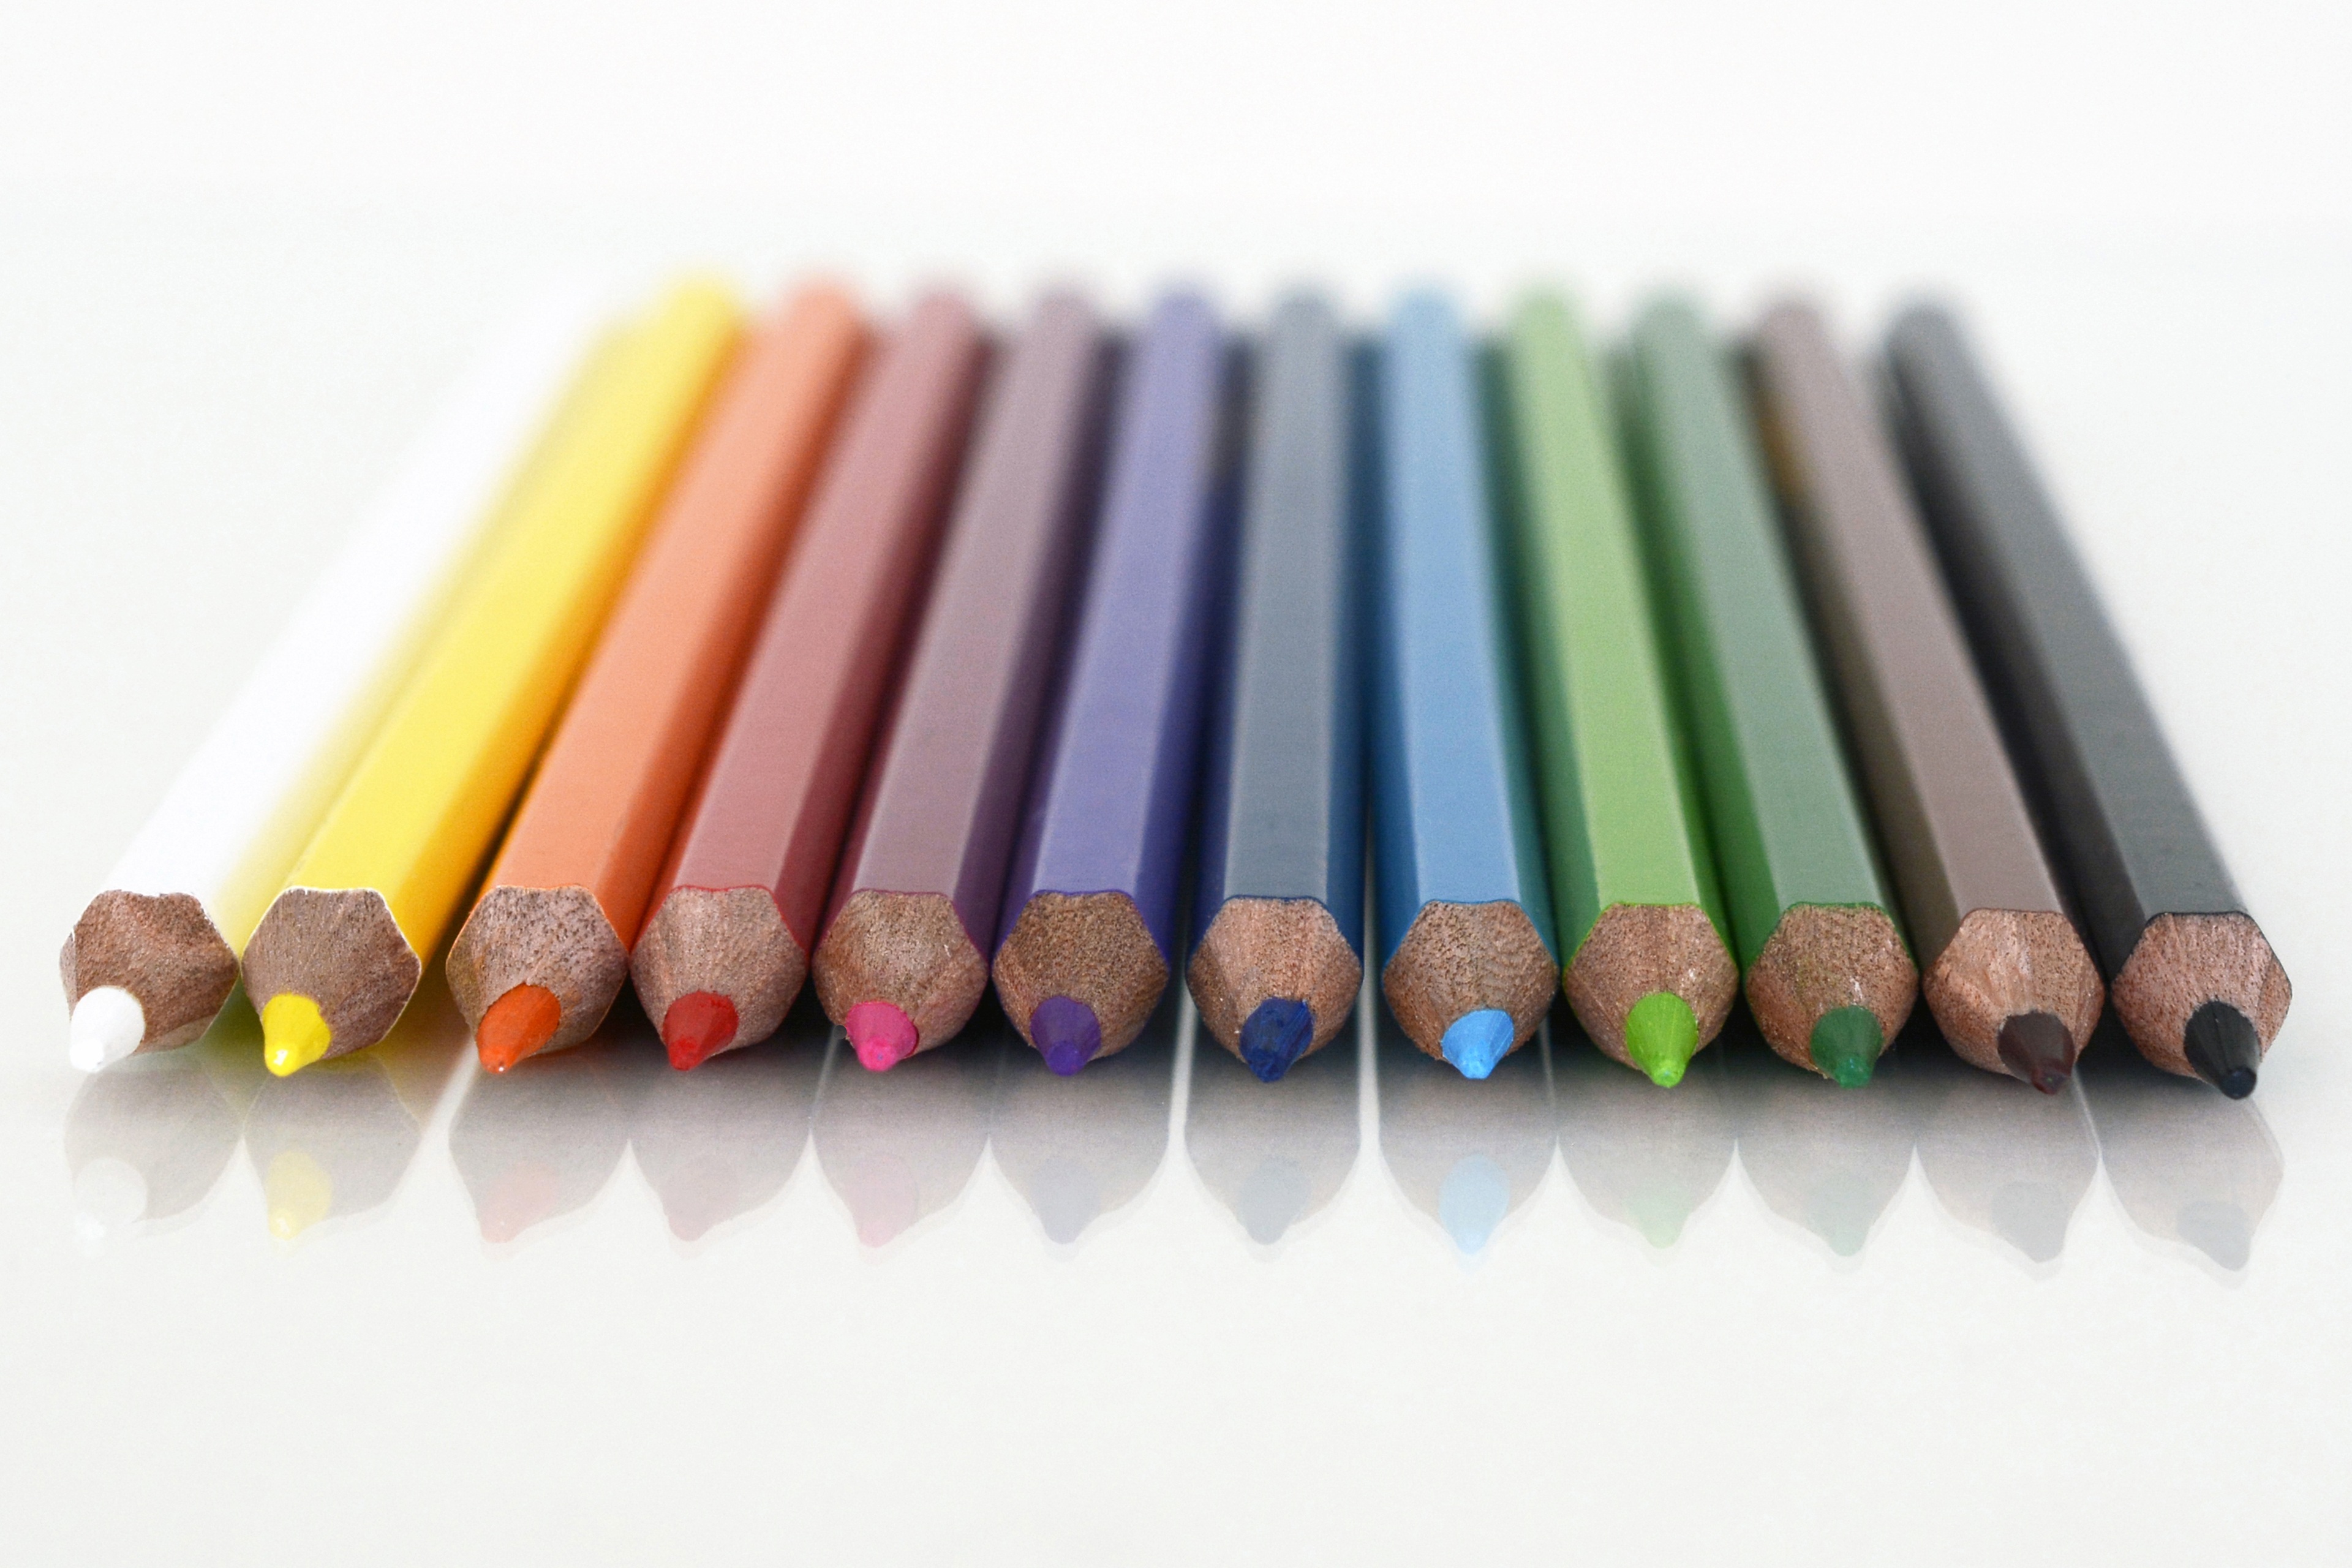
pencil, wood, color, paint, colorful, crayon, pens, crayons, draw, pointed, colored pencils, rainbow colors, colour pencils